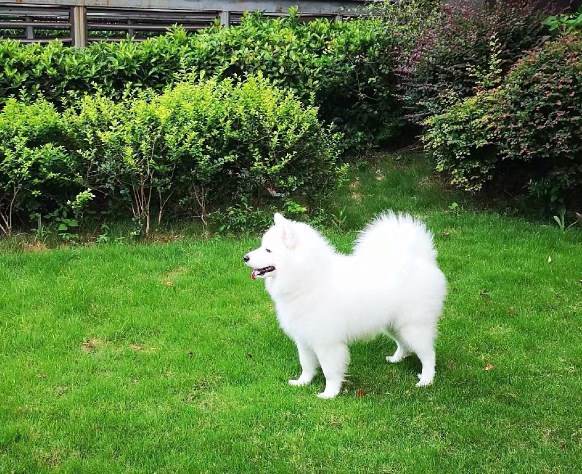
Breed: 2192-n000088-Samoyed